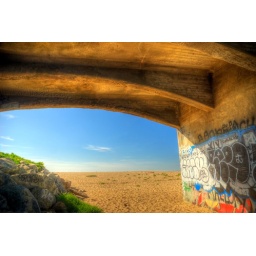
The graffiti covered concrete under a bridge along the coast of California and the Pacific coast.